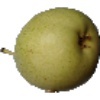
Label: Pear 1